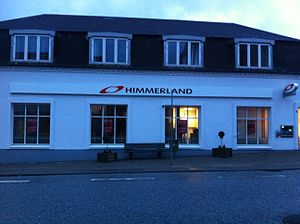
Sparekassen Himmerland
Et filial af Sparekassen Himmerland på Jyllandsgade i Skørping
Sparekassen Himmerland på Jyllandsgade i Skørping.
Sparekassen Himmerland var indtil 4. januar 2014 et pengeinstitut med hovedsæde i Aars. Sparekassen fusionerede den 3. februar 2014 med Sparekassen Hobro, og bliver tilsammen til Jutlander Bank.